2020 Baseball Hall of Fame balloting

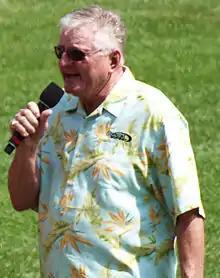
Ken Harrelson in 2010

A new election cycle has been established, rotating annually between "Current Major League Markets" (team-specific announcers) with the 2017 Frick Award; "National Voices" (broadcasters whose contributions were realized on a national level) with the 2018 Frick Award; and "Broadcasting Beginnings" (early team voices and pioneers of baseball broadcasting) with the 2019 Frick Award. Since this cycle repeats every three years, all finalists for the 2020 award were team-specific announcers.